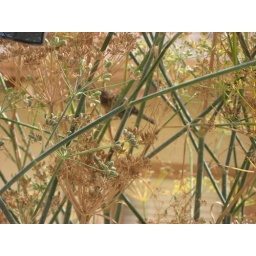
Little bird in the fennel plant